Trey Lee

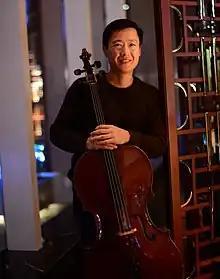
2014

Trey Lee (Chinese:李垂誼; pinyin: Chui-yee Lee) is a Hong Kong-born cellist based in Berlin, Germany. A laureate of major international competitions, he appears as a featured soloist with orchestras and festivals all over the world. He is also a member of Canada’s award-winning piano quartet Ensemble Made in Canada. Lee is the founding artistic director of Musicus Society and has spearheaded several music festivals such as the Musicus Fest and the Hong Kong International Chamber Music Festival.